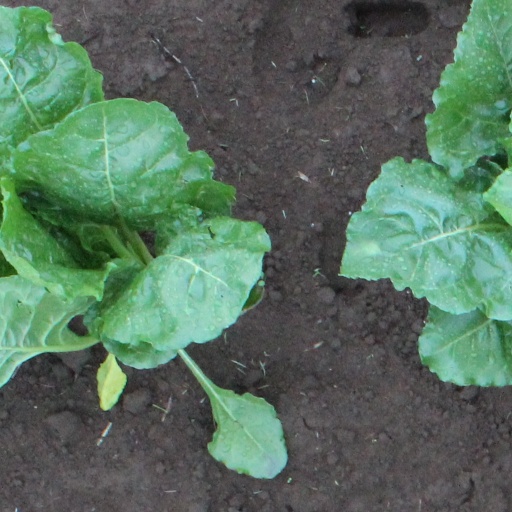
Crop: sugar beet